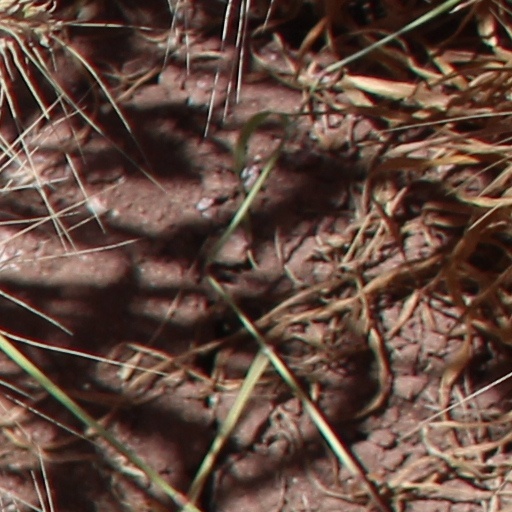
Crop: wheat